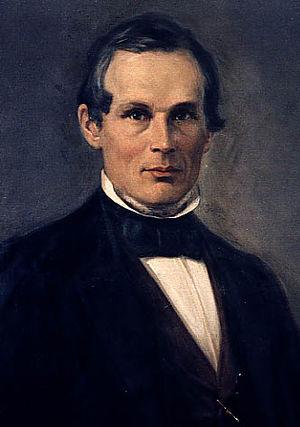
9 décembre : premier transit de Vénus du XIXe siècle, dont l'observation a permis une mesure de la distance Terre-Soleil.